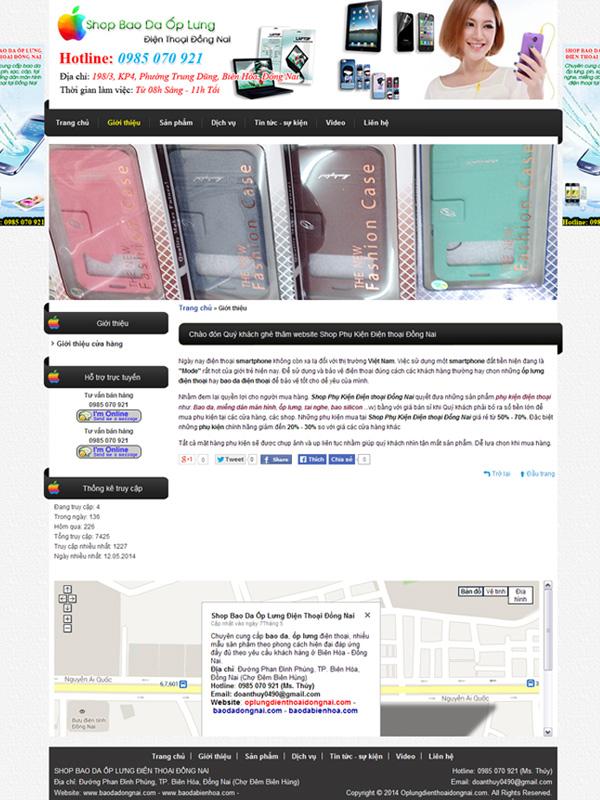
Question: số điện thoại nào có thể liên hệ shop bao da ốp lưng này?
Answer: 0985070921